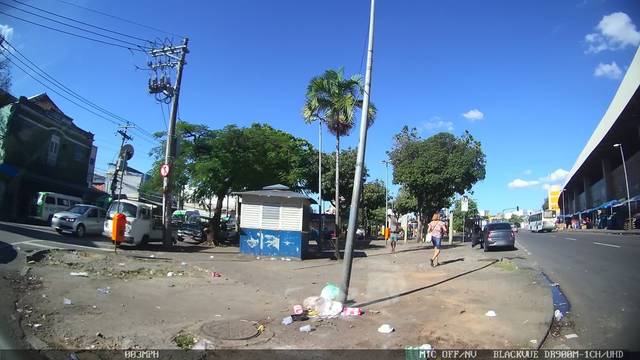
Region: Brazil
Coordinates: -22.806, -43.365